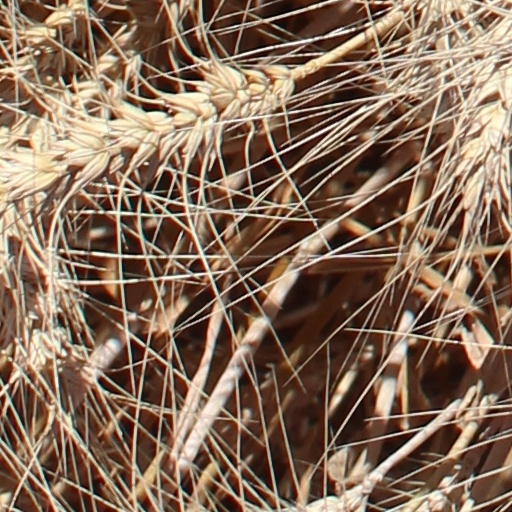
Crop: wheat